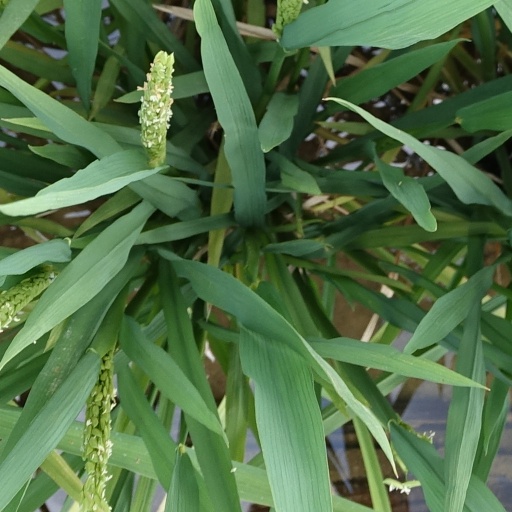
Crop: rice